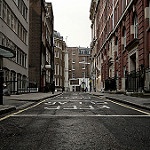
Scene: Outdoor